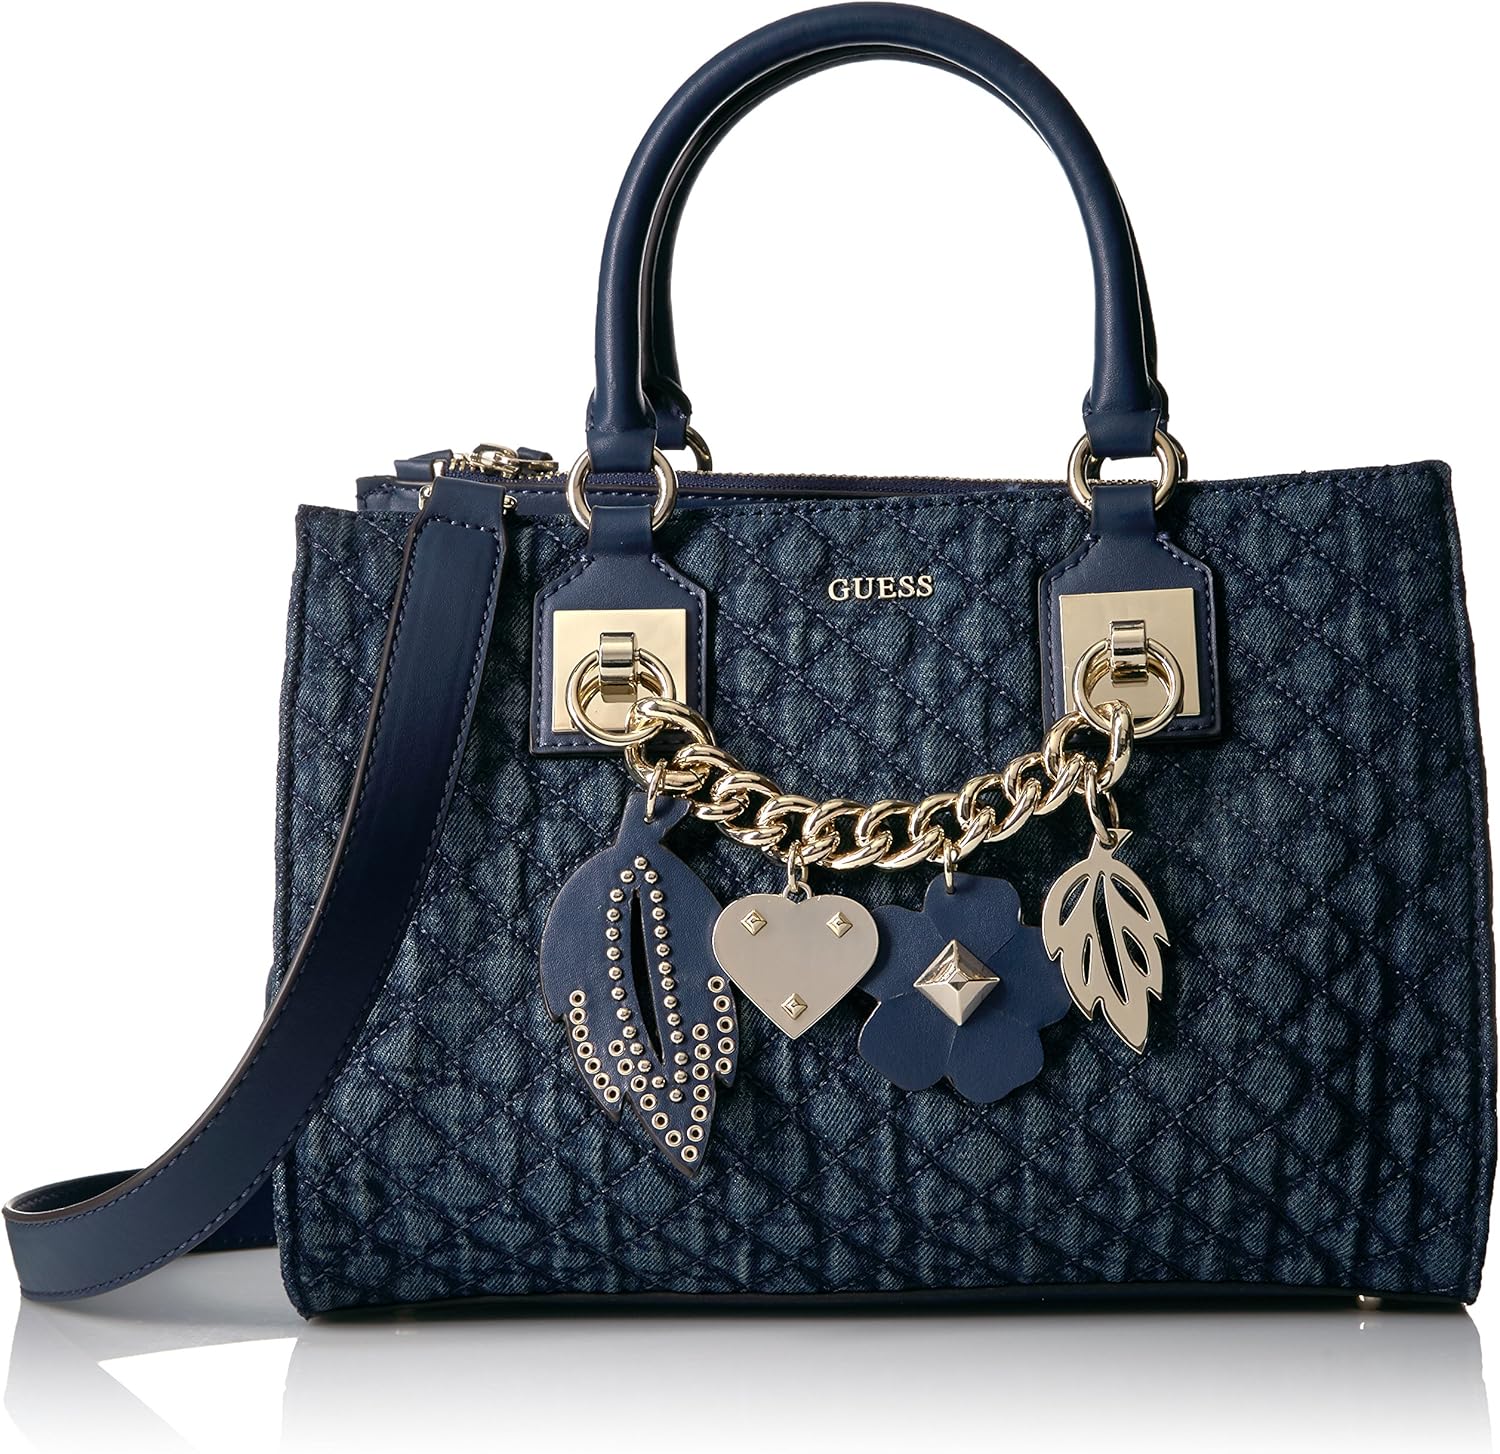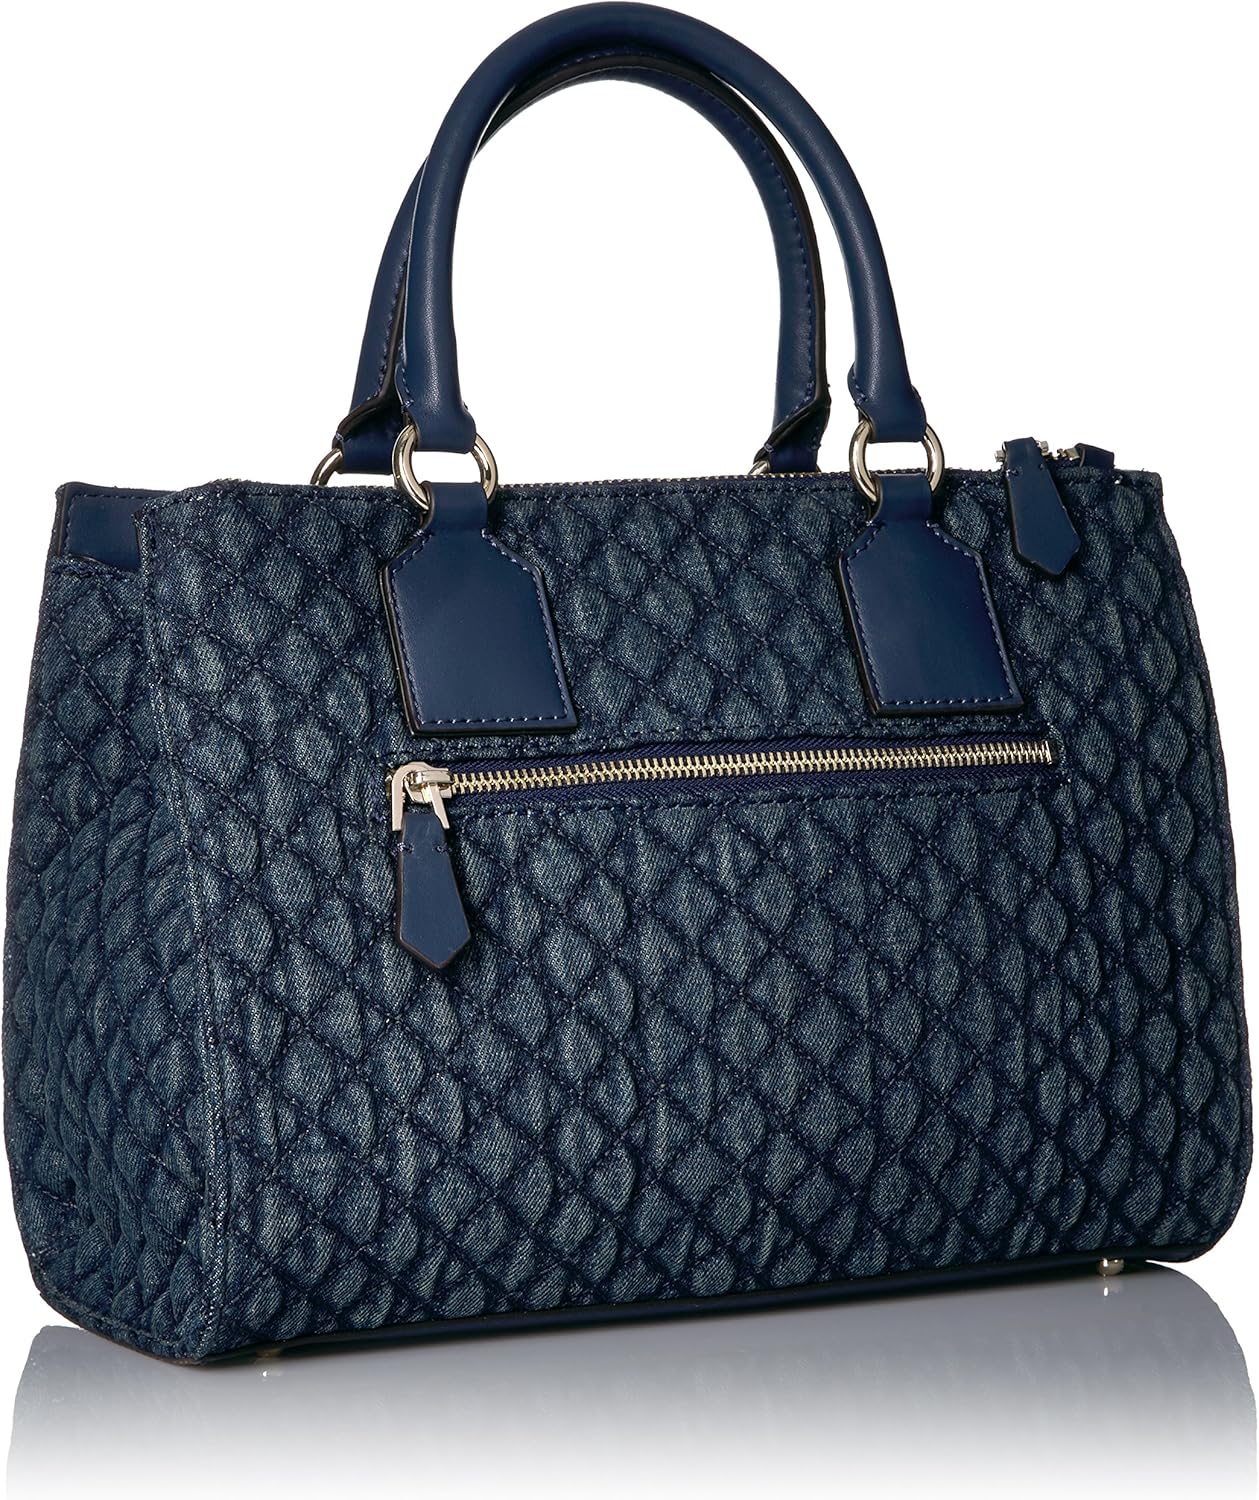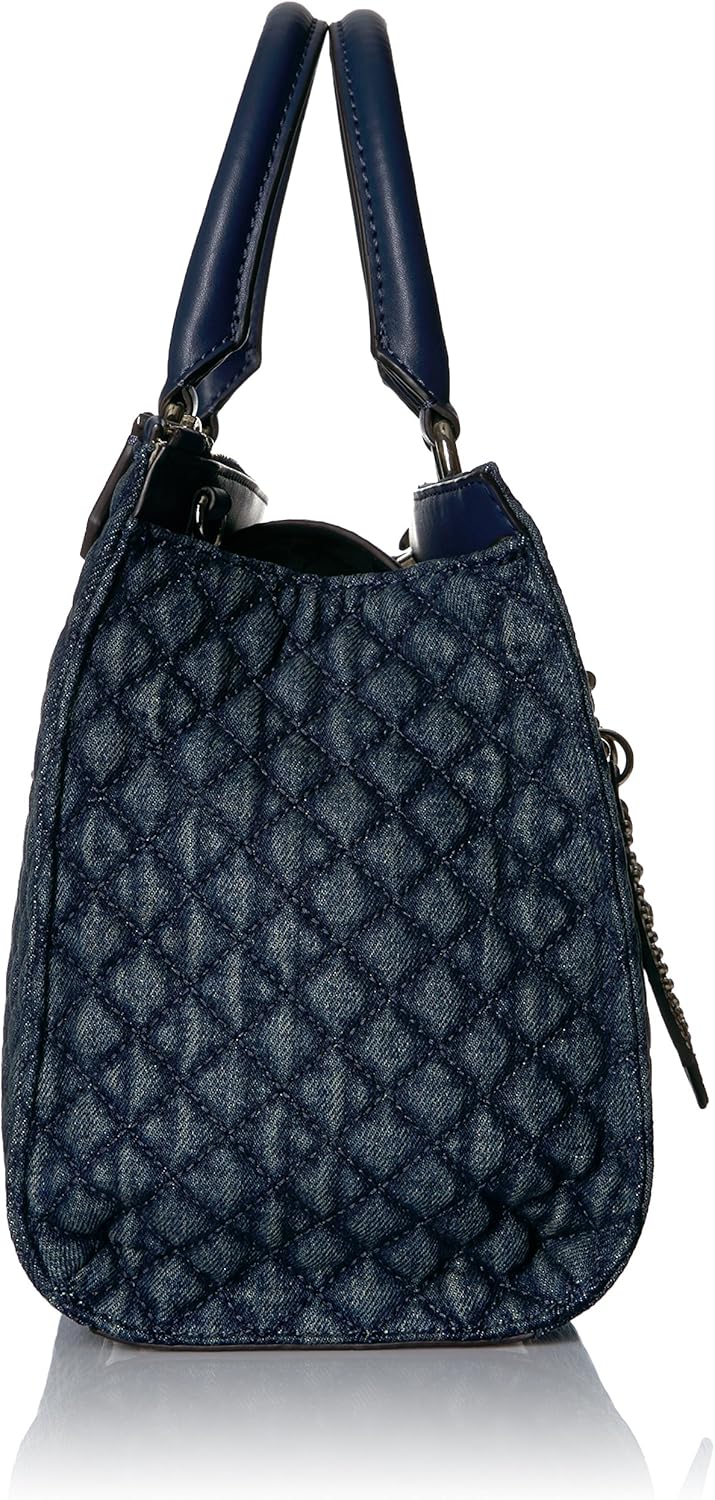
GUESS Stassie Denim Society Satchel
Category: AMAZON FASHION
Stassie Denim Society Satchel
Features: Quilted Denim | Imported | Satchel in quilted denim | Pale shiny gold hardware | Interior features zip pocket and 2 slip pockets. | L: 12.5" w: 6" h: 8.5" | Detach drop: 23"